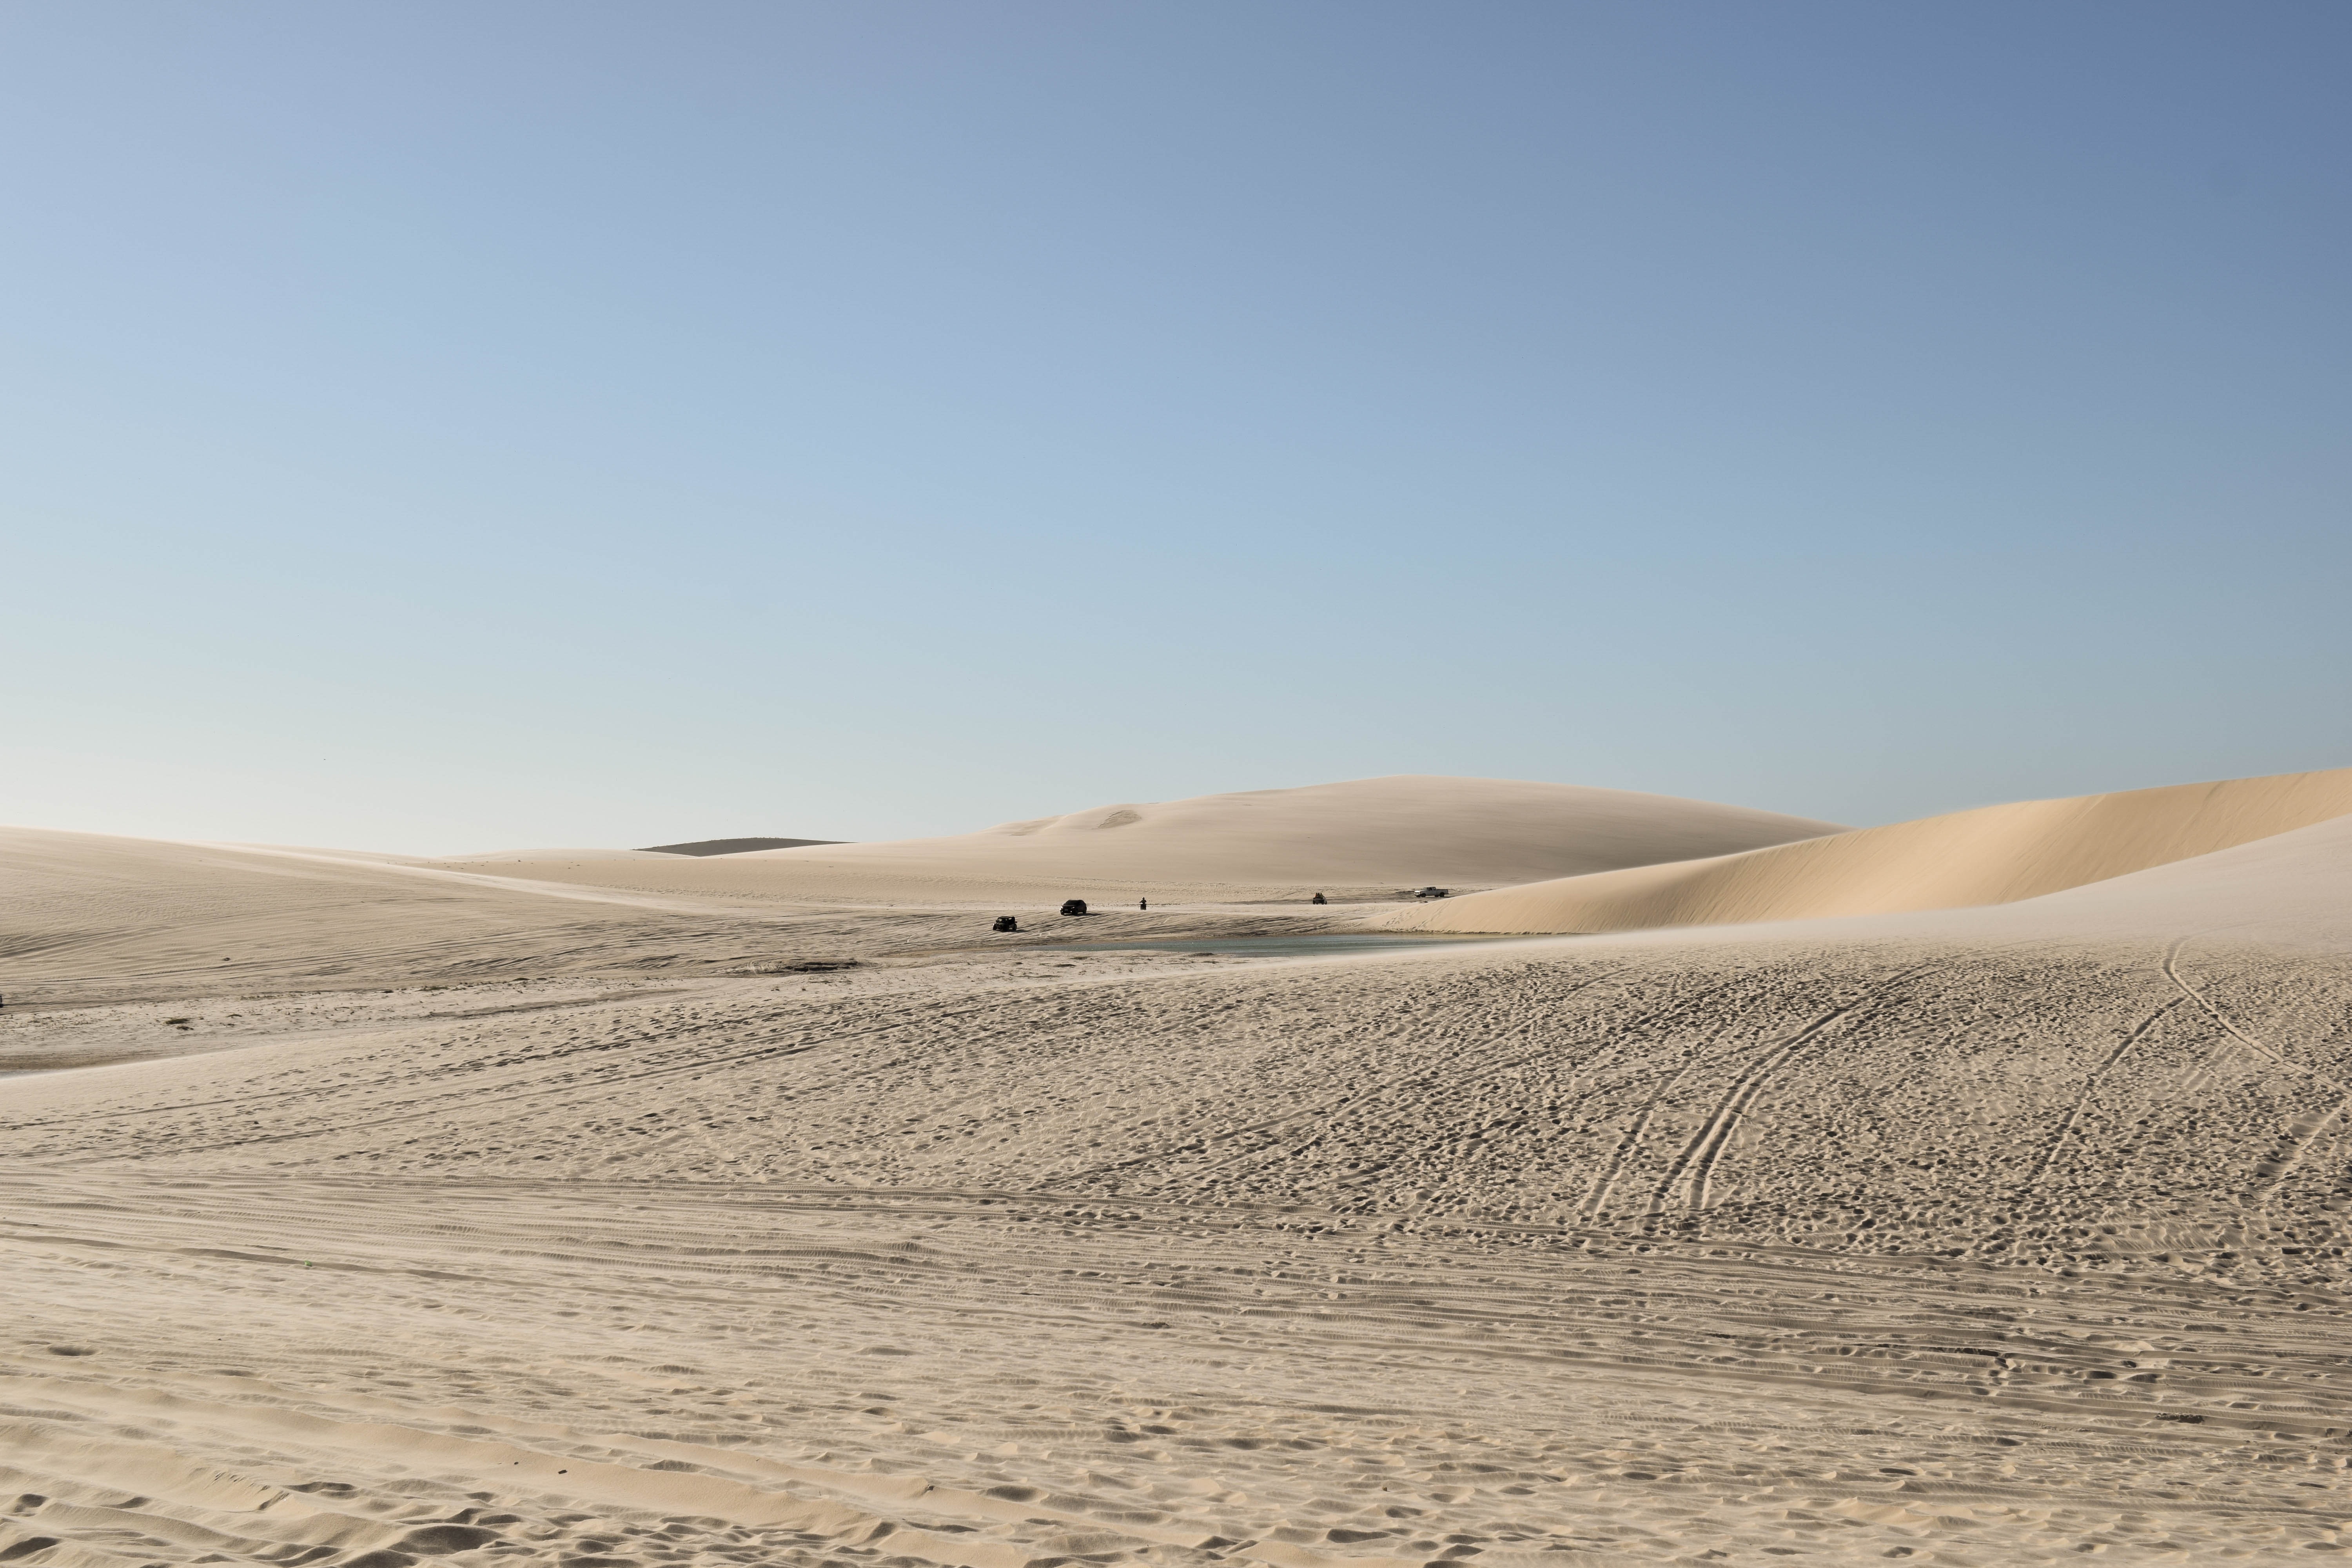
desert, sand, natural environment, erg, aeolian landform, sky, dune, sahara, landscape, ecoregion, singing sand, wilderness, cloud, blowout, horizon, geology, hill, plain, soil, wind, vacation, off roading